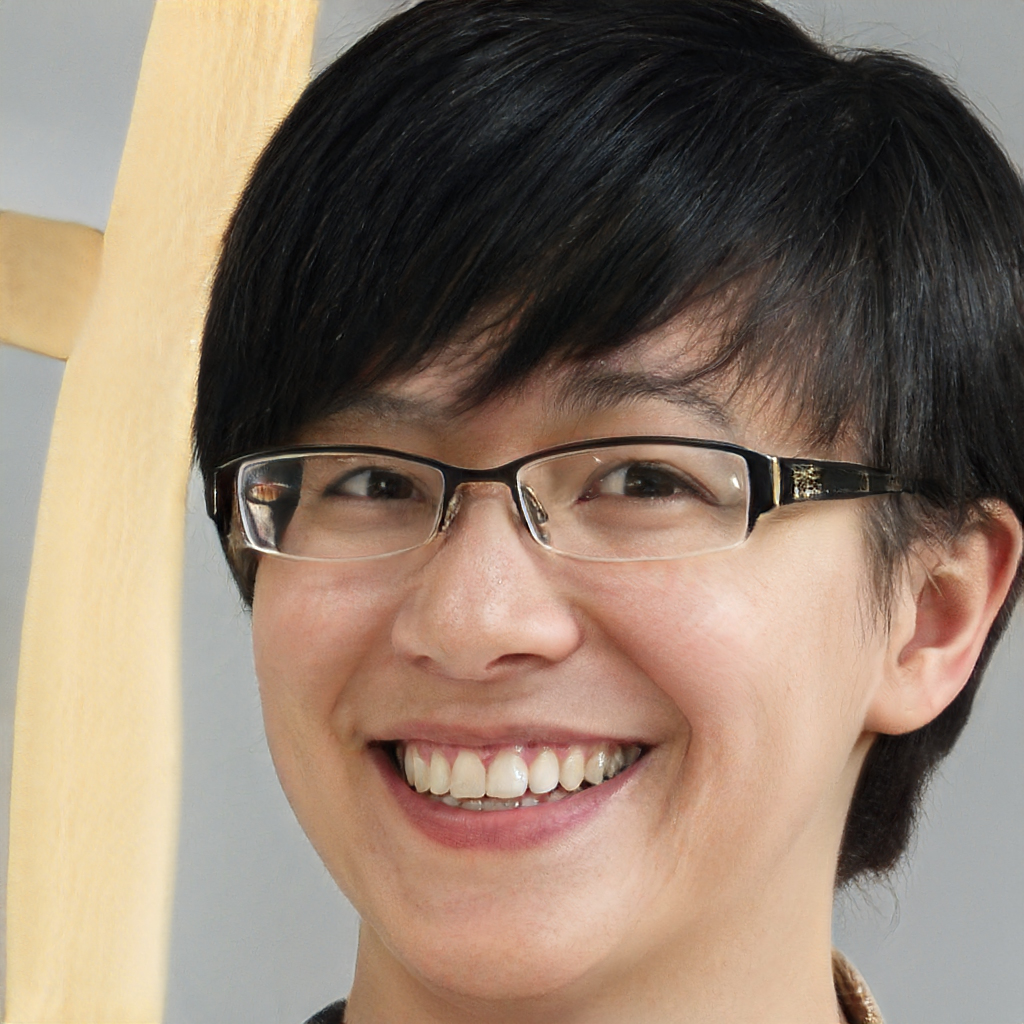
Gender: Female